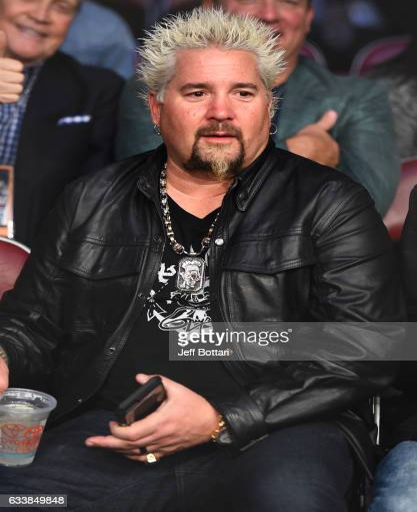
chef watches the fights during the event